Ishtar of Arbela

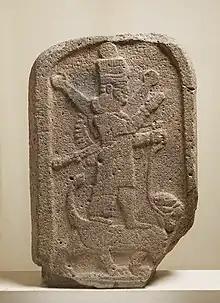
8th century BCE stele from Til Barsip depicting Ishtar of Arbela standing on a lion.

Ishtar of Arbela or the Lady of Arbela (Akkadian: "bēlat(gašan)-arba-il") was a prominent goddess of the Neo-Assyrian Empire. She was the tutelary goddess of the city of Arbela (or "Arbail", modern Erbil) as well as a patron goddess of the king. She was clearly distinct from other 'Ishtar' goddesses in religious worship. For example, in the city of Assur, she had a shrine separate from Ishtar of Assur, and Ishtar of Nineveh had a separate cult from either deity in Assur as well as a presence in Arbela. Similarly, they are usually distinguished from each other in hymns, prophetic texts, and treaties. In his "Hymn to the Ištars of Nineveh and Arbela", King Ashurbanipal refers to the pair as 'my Ishtars' and uses plural language throughout, as well as ascribing them different functions in supporting the king. However, some poetic and prophetic texts appear to not draw sharp lines between their identities and refer to an unspecified "Ishtar".